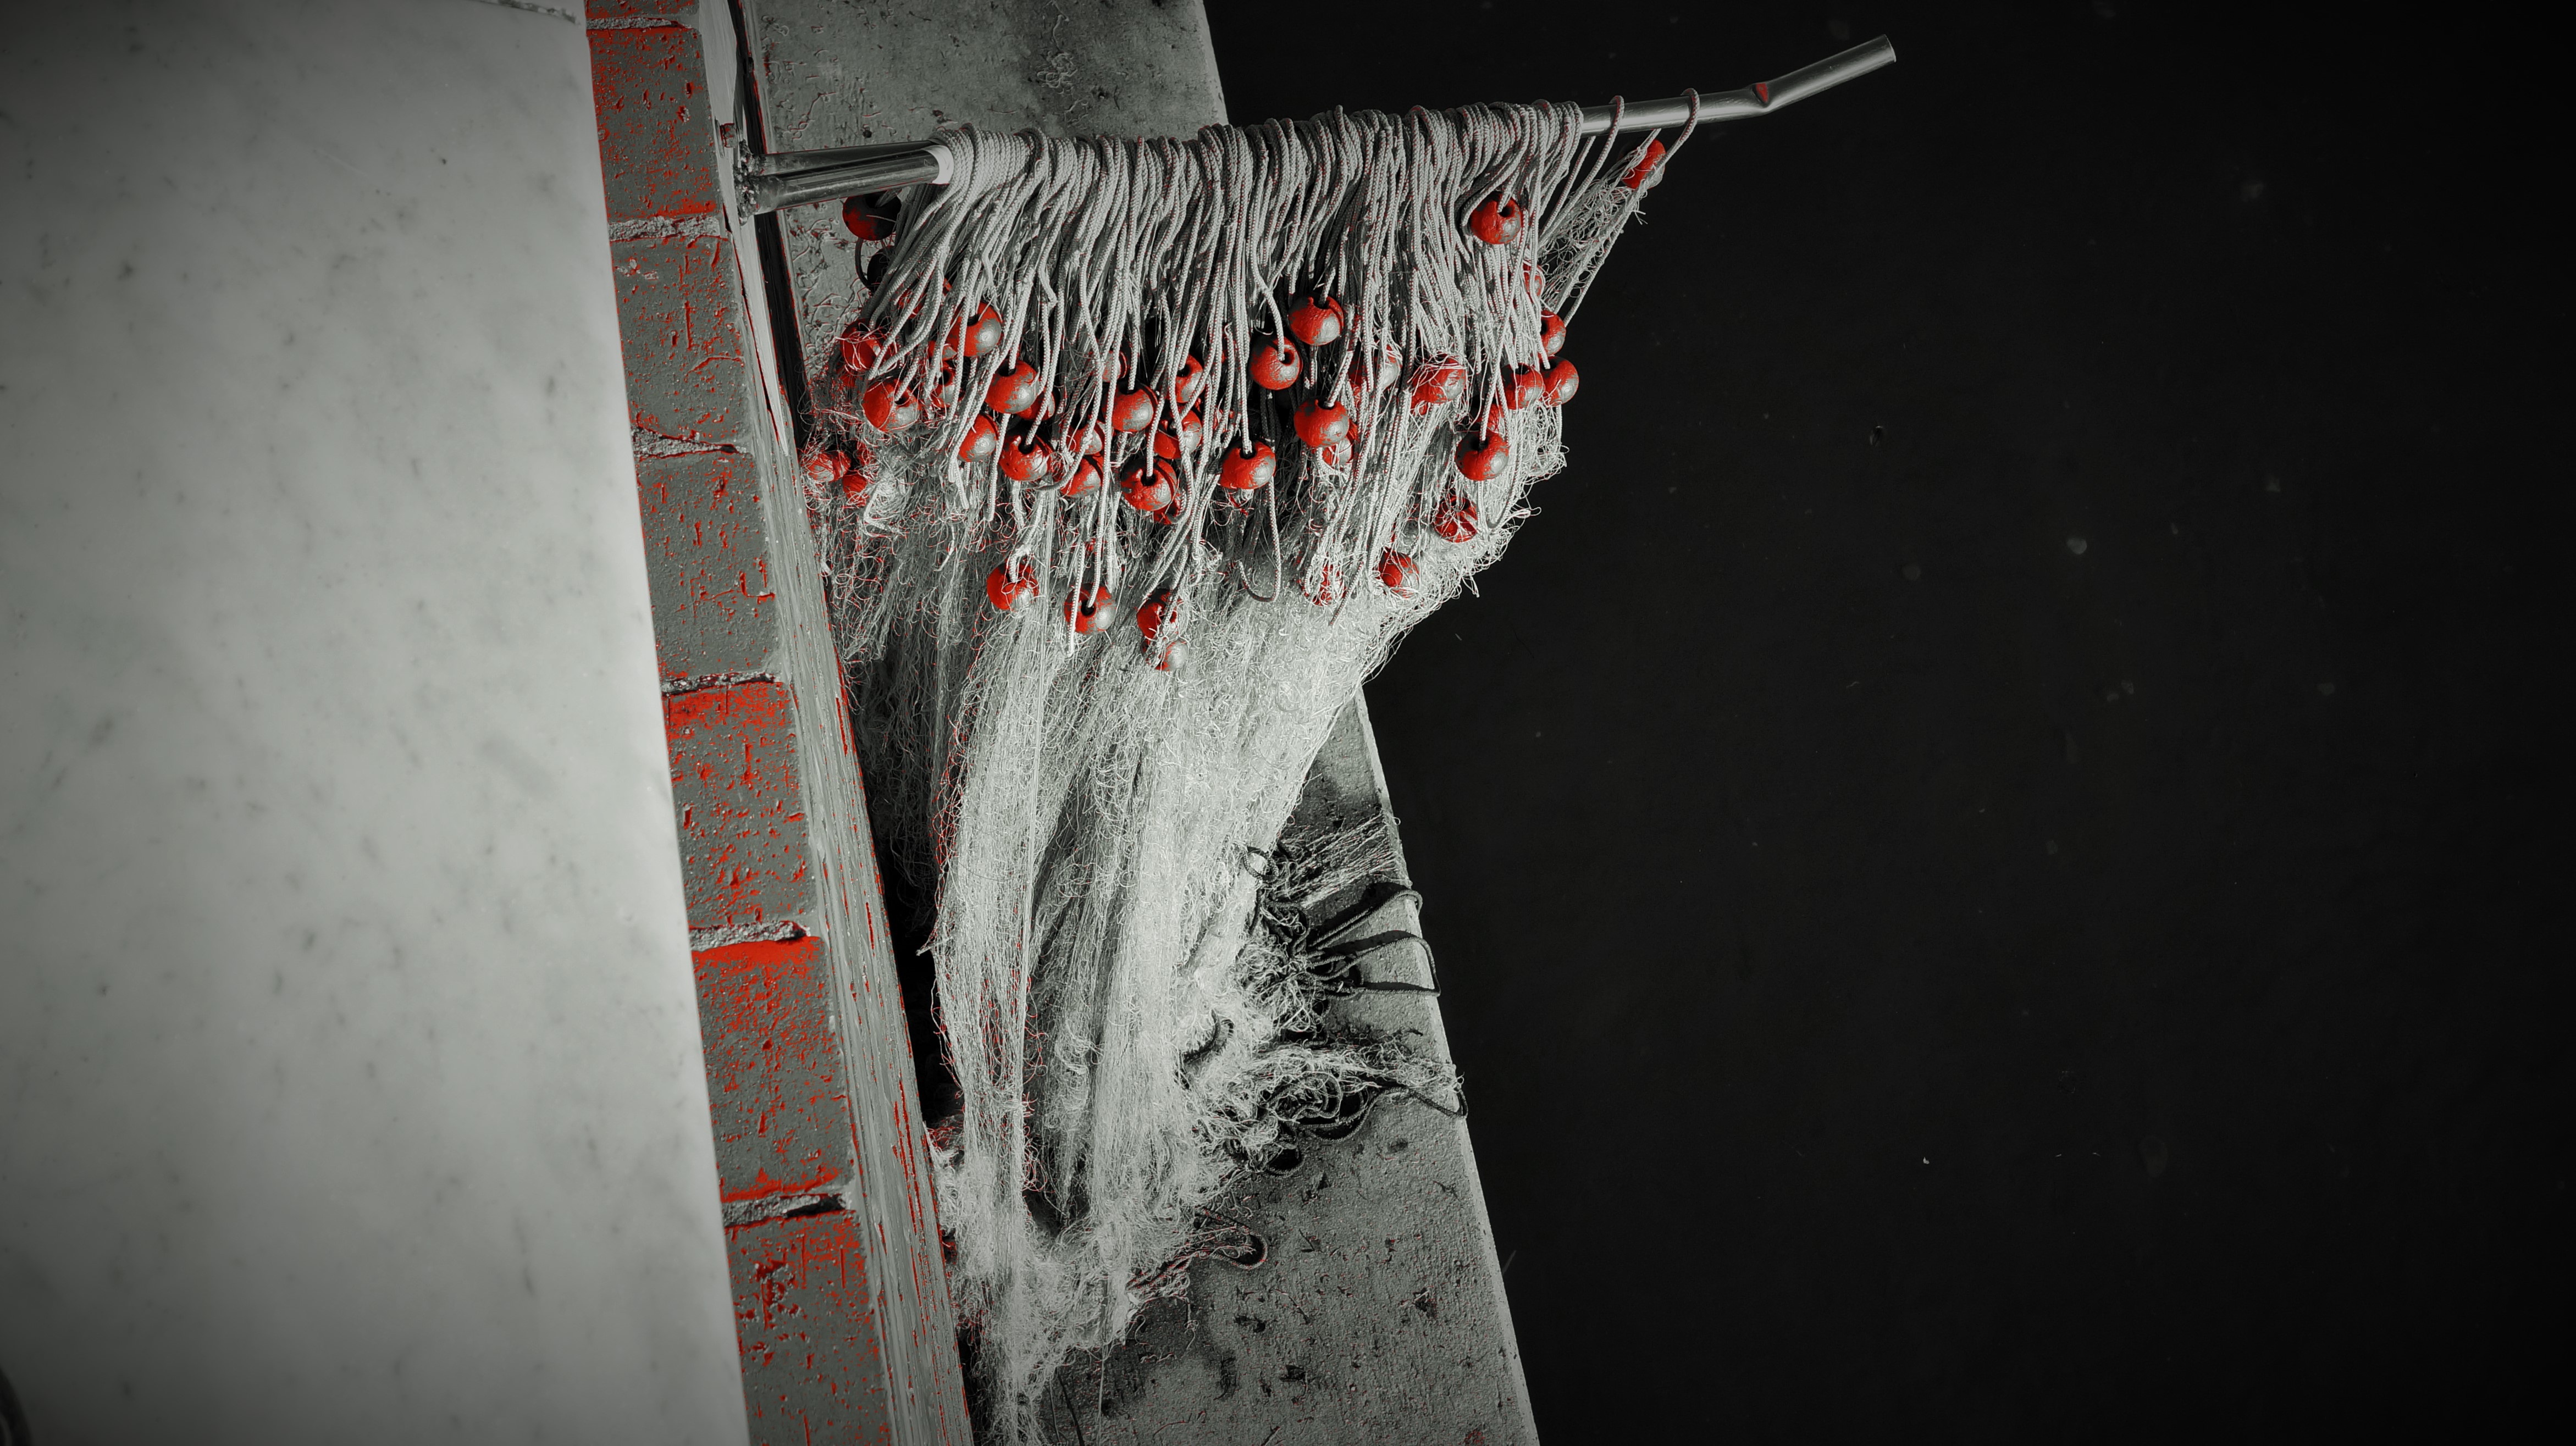
black and white, white, wall, photo, red, color, darkness, hanging, black, art, network, marina di massa, massa